La Enfermedad Incurable

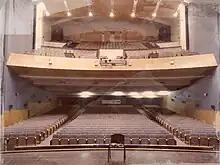
Cine Teatro Catamarca, ubicado en San Fernando del Valle de Catamarca _ Argentina.

The story centers on Juan, who has chronic epilepsy. His condition worsens steadily with age, but modern medicine lengthens his life expectancy. Over the years, doctors tell Juan's mother, Eleonora, that her son will most likely die by the age of eighteen. Knowing that he could die at any moment, Juan decides to live every day of his life to the fullest. During his travels, he meets Celina, a girl who sells vintage records at a store a few blocks away from his house. The pair strike up a friendship which then blossoms into love.